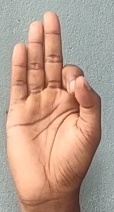
ASL sign: F